New York State Route 404

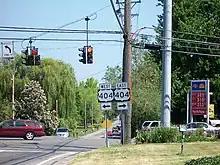
Sign assembly for NY 404 using U.S. Route shields instead of state highway shields.

NY 404 begins at NY 590 exit 8 in Irondequoit as Empire Boulevard, although the portion of Empire Boulevard between NY 590 and the Rochester city line is also state maintained as NY 941B, an unsigned reference route. Irondequoit Bay is northeast of this intersection, and Empire Boulevard serves as the northernmost non-bridge route from one side of the bay to the other; that is, between the inner-ring suburbs of Irondequoit and Brighton and the outer-ring suburbs of Webster and Penfield. The four-lane Empire Boulevard heads east from NY 590, intersecting North Winton Road (former NY 47) in a residential neighborhood before descending into a valley surrounding the bay. NY 404 continues east across the base of the valley, crossing the southern tip of the bay at the Irondequoit–Penfield town line.